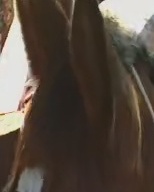
Face region: ears (position_of_ears)
Pain indicator: not_present